Washington County Courthouse (Texas)

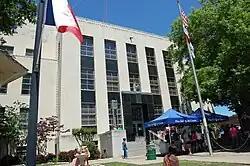
Washington County Courthouse in 2010

The Washington County Courthouse at 110 E. Main in Brenham, Texas is an Art Deco-style courthouse built in 1939. It was listed on the National Register of Historic Places in 1990 and is also part of the National Register-listed Brenham Downtown Historic District.